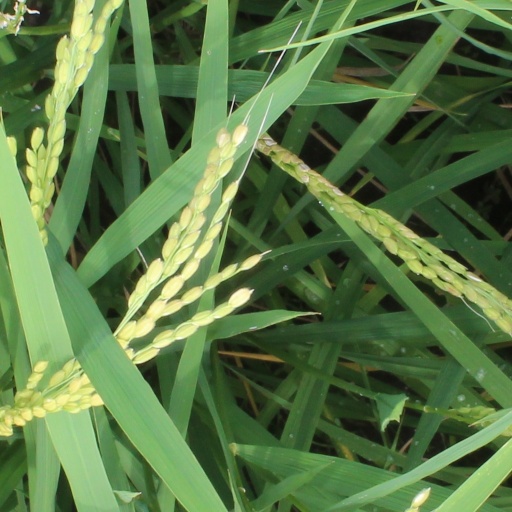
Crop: rice